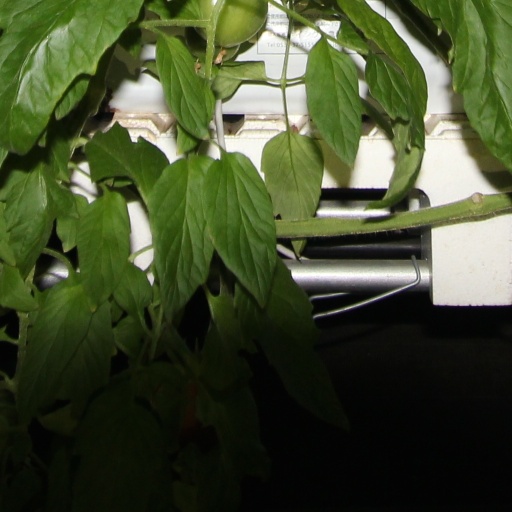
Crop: tomato